Shogi

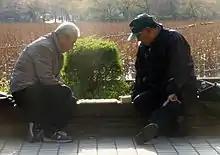
Two men playing shogi outside in Ueno Park, 2014

Shogi players are expected to follow etiquette in addition to rules explicitly described. Commonly accepted etiquette include the following: